Bob Kulick

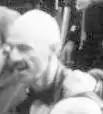
Kulick in 1986

Early in his session career, Bob Kulick played lead guitar for Lou Reed on his "Coney Island Baby" record. Kulick and brother Bruce both played in singer Michael Bolton's (nee Bolotin) band at this time. Kulick then began a long-running stint in the Neverland Express, Meat Loaf's touring band, on and off for years, which led to appearances on several Meat Loaf albums, most notably on 1984's "Bad Attitude". He also formed a band called Balance, with Peppy Castro (aka Emil "Peppy" Thielhelm, formerly of the Blues Magoos) and Doug Katsaros (multi-platinum recording arranger and Broadway conductor), which had modest chart success in the early 1980s, followed up by playing rhythm and lead guitar on Michael Bolton's 1983 self-titled album.